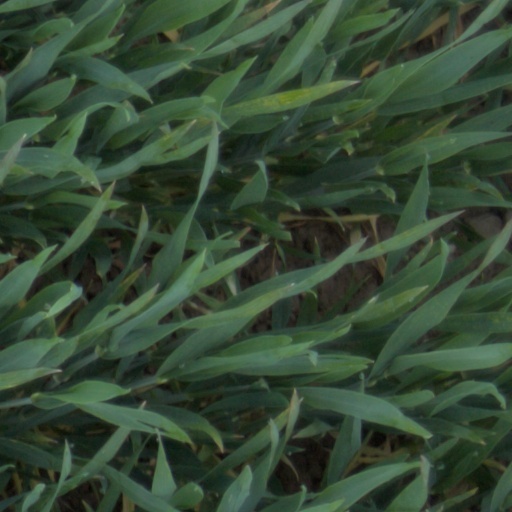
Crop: wheat